Tyrad Pictures

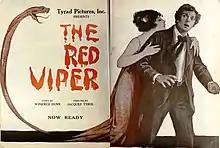
Advertisement for "The Red Viper" (1919)

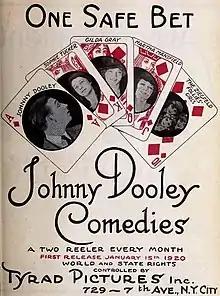
Advertisement for Johnny Dooley Comedies (1920)

Tyrad Pictures was a film production company in the United States during the silent film era. It was headquartered in New York City.